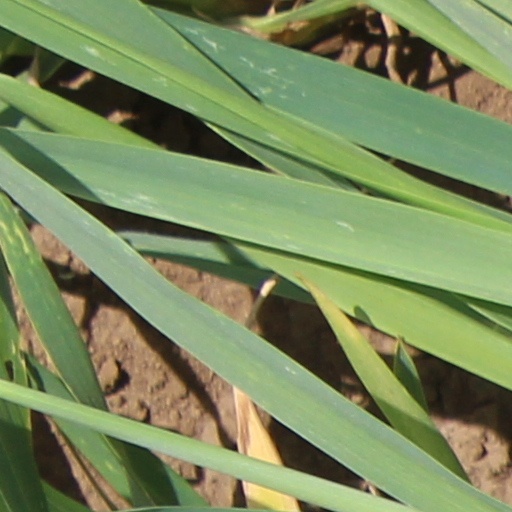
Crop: wheat